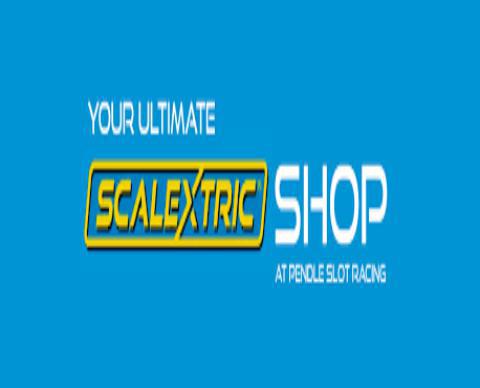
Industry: Transportation